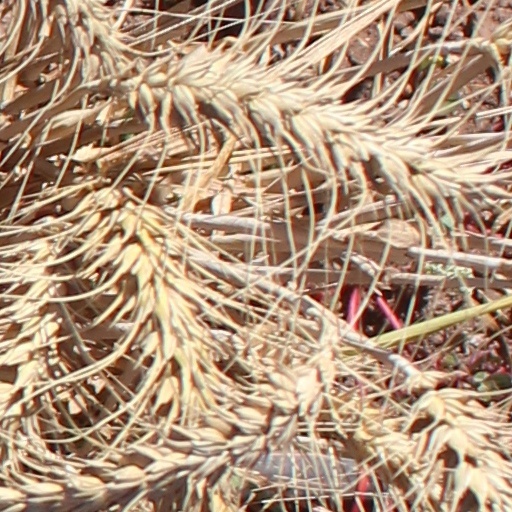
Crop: wheat